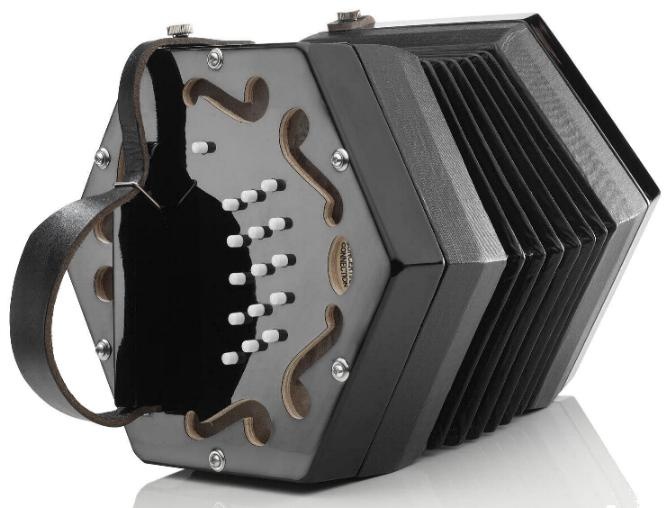
Concertina Connection Rochelle Anglo Concertina GC 30 Button - Black
The Rochelle is a 30 button Anglo diatonic concertina, which means it plays a different note on the push and pull. It has a treble or high octave range in the keys of CG with a Wheatstone layout. The low/bass notes are on the left side and the high/treble notes on the right side. 6 bellow folds. Right Hand / Treble 3 Row 15 Buttons Single Reed Key of GC Left Hand / Bass 3 Row 15 Buttons Single Reed Key of GC Details Made in China Weight 3lb / 1.4kg Includes: Gig Bag, Booklet 1 Year Warranty
Brand: Accordions Canada
Category: Arts & Entertainment > Hobbies & Creative Arts > Musical Instruments > Accordions & Concertinas > Concertinas